Rosa Parks Hempstead Transit Center

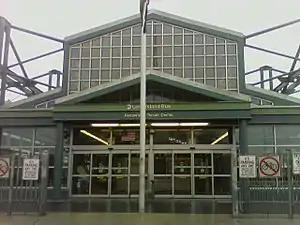
The entrance to the Rosa Parks Hempstead Transit Center's bus terminal in 2007

There are 19 routes that serve the Hempstead Transit Center, those being the n6, n6X, n15, n16, n16X, n27, n31, n31X/MMCS, n32, n35, n40, n40X, n41, n48, n49, n54, n55, n70 and n88X. Summer weekend Jones Beach n88X trips along with n6X and n40X trips stop outside at Jackson Avenue. Departure assignments during the day are listed below, during late night hours when the terminal is closed, all buses stop on West Columbia Street at Station Plaza immediately north of the terminal.